Nils Ahrbom

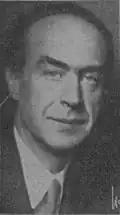

Nils Olof Ahrbom (May 24, 1905, in Hudiksvall − January 9, 1997, in Stockholm) was a Swedish architect, known for a large number of school buildings in Sweden.